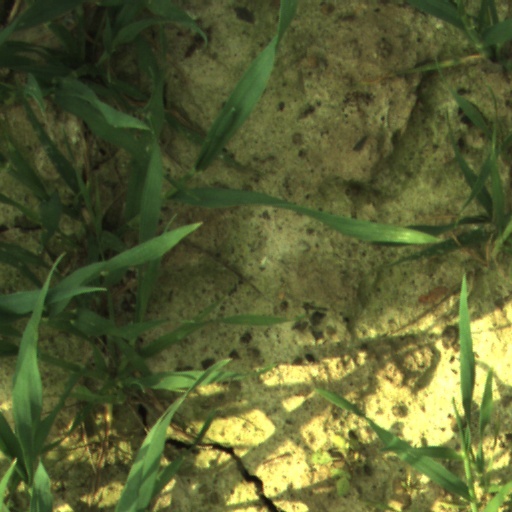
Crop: wheat